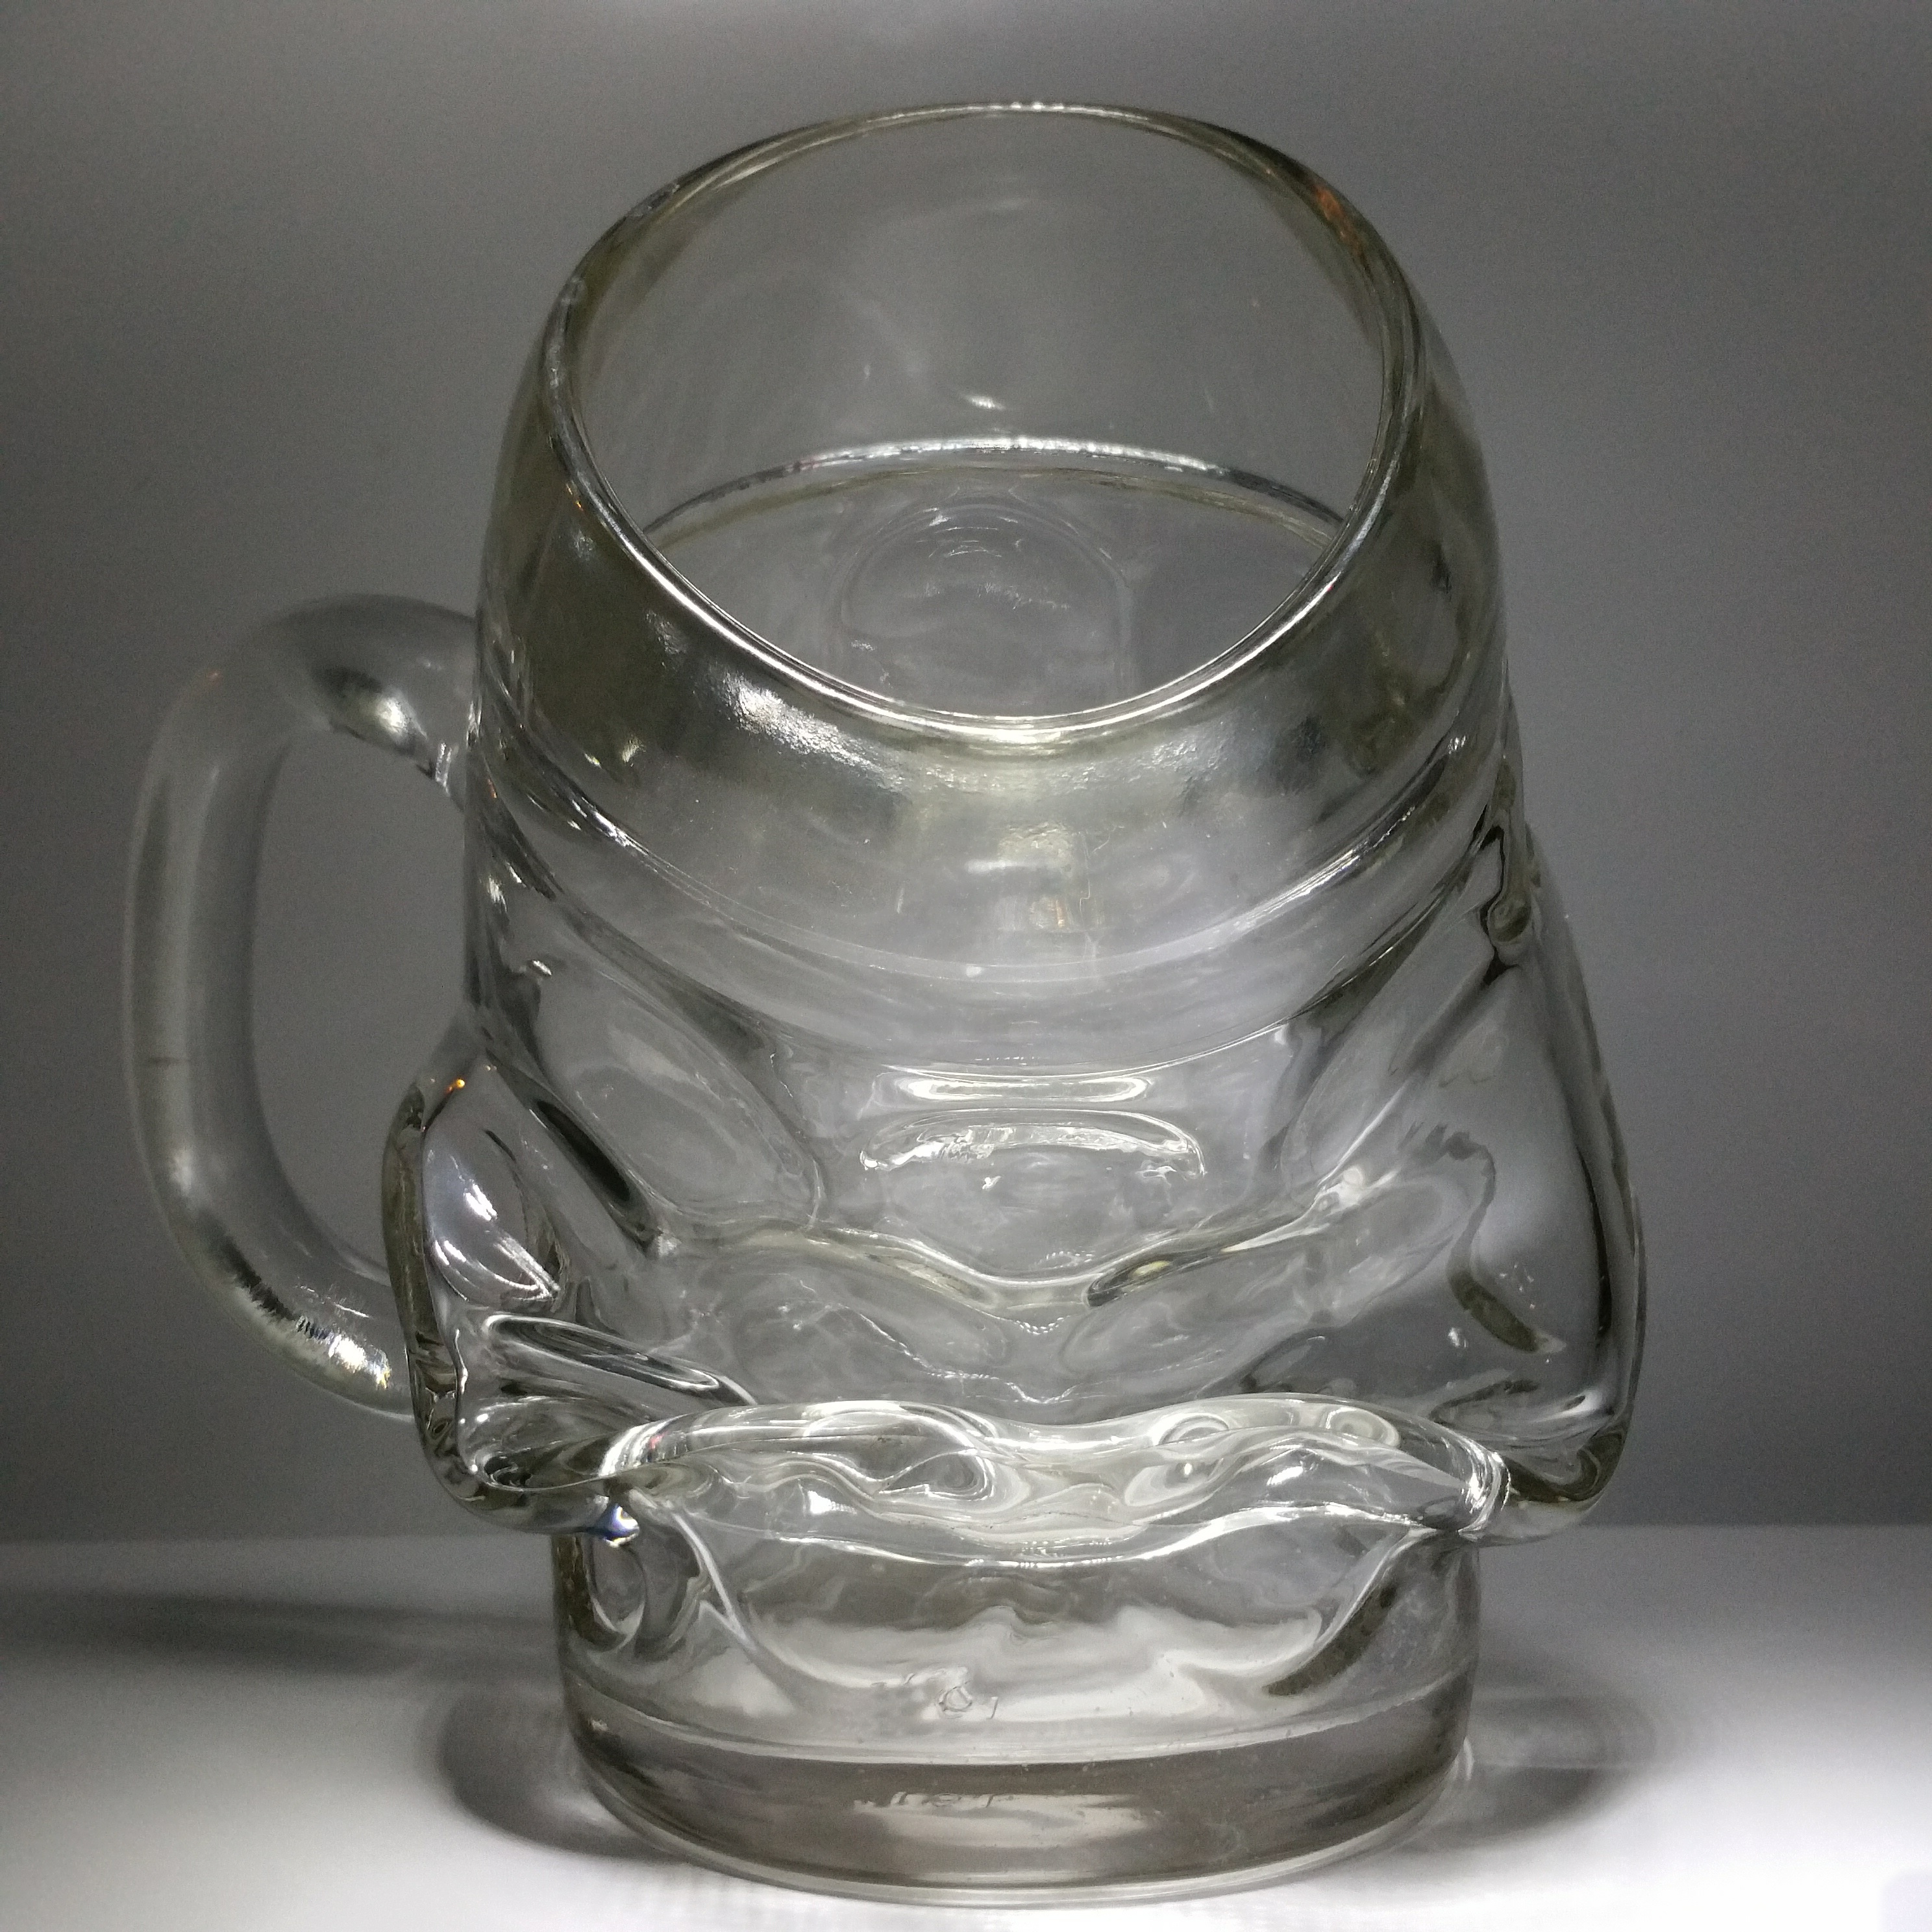
glass, vase, drink, mug, tableware, material, beer, glass bottle, jug, pitcher, funny, thirst, beer garden, beer mug, glass mug, drinkware, serveware